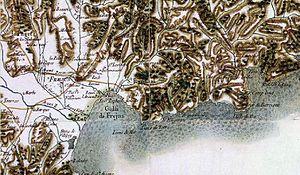
Saint-Raphaël est une commune française située dans le département du Var, en région Provence-Alpes-Côte d'Azur. C’est le chef-lieu du canton de Saint-Raphaël, le siège de la communauté d'agglomération Var Estérel Méditerranée, une station balnéaire et climatique de la Côte d'Azur.